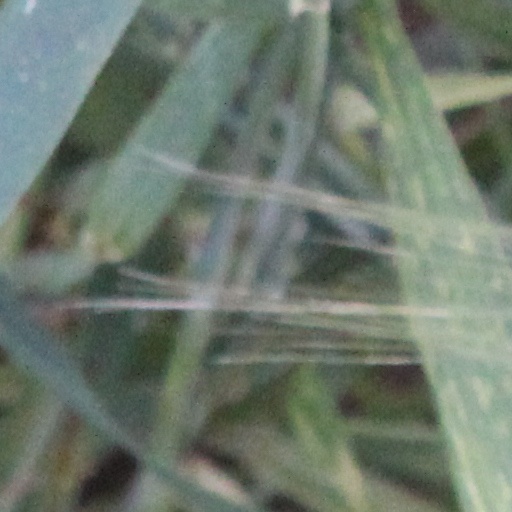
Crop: wheat